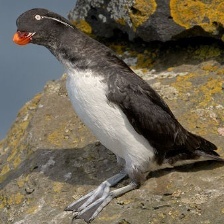
Species: PARAKETT  AUKLET
Scientific name: AETHIA PSITTACULA